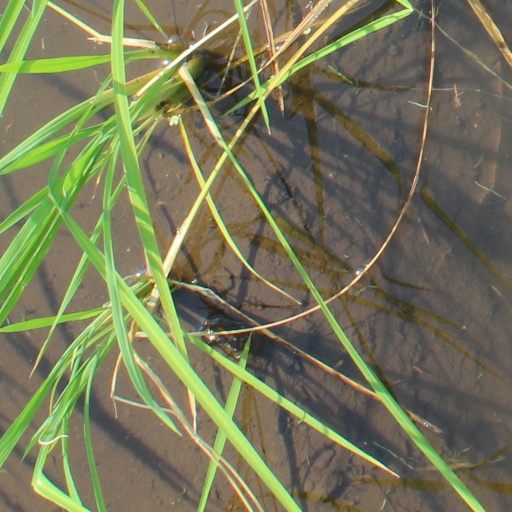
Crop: rice